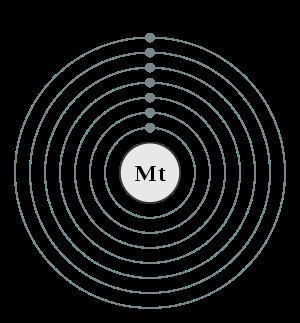
Meitnerium / Fremstilling af meitnerium
Tegning af Meitneriums elektronkonfiguration.
Meitnerium er det 109. grundstof i det periodiske system, og har det kemiske symbol Mt: Dette radioaktive overgangsmetal findes ikke i naturen, men kan kun fremstilles ad syntetisk vej i laboratorier.